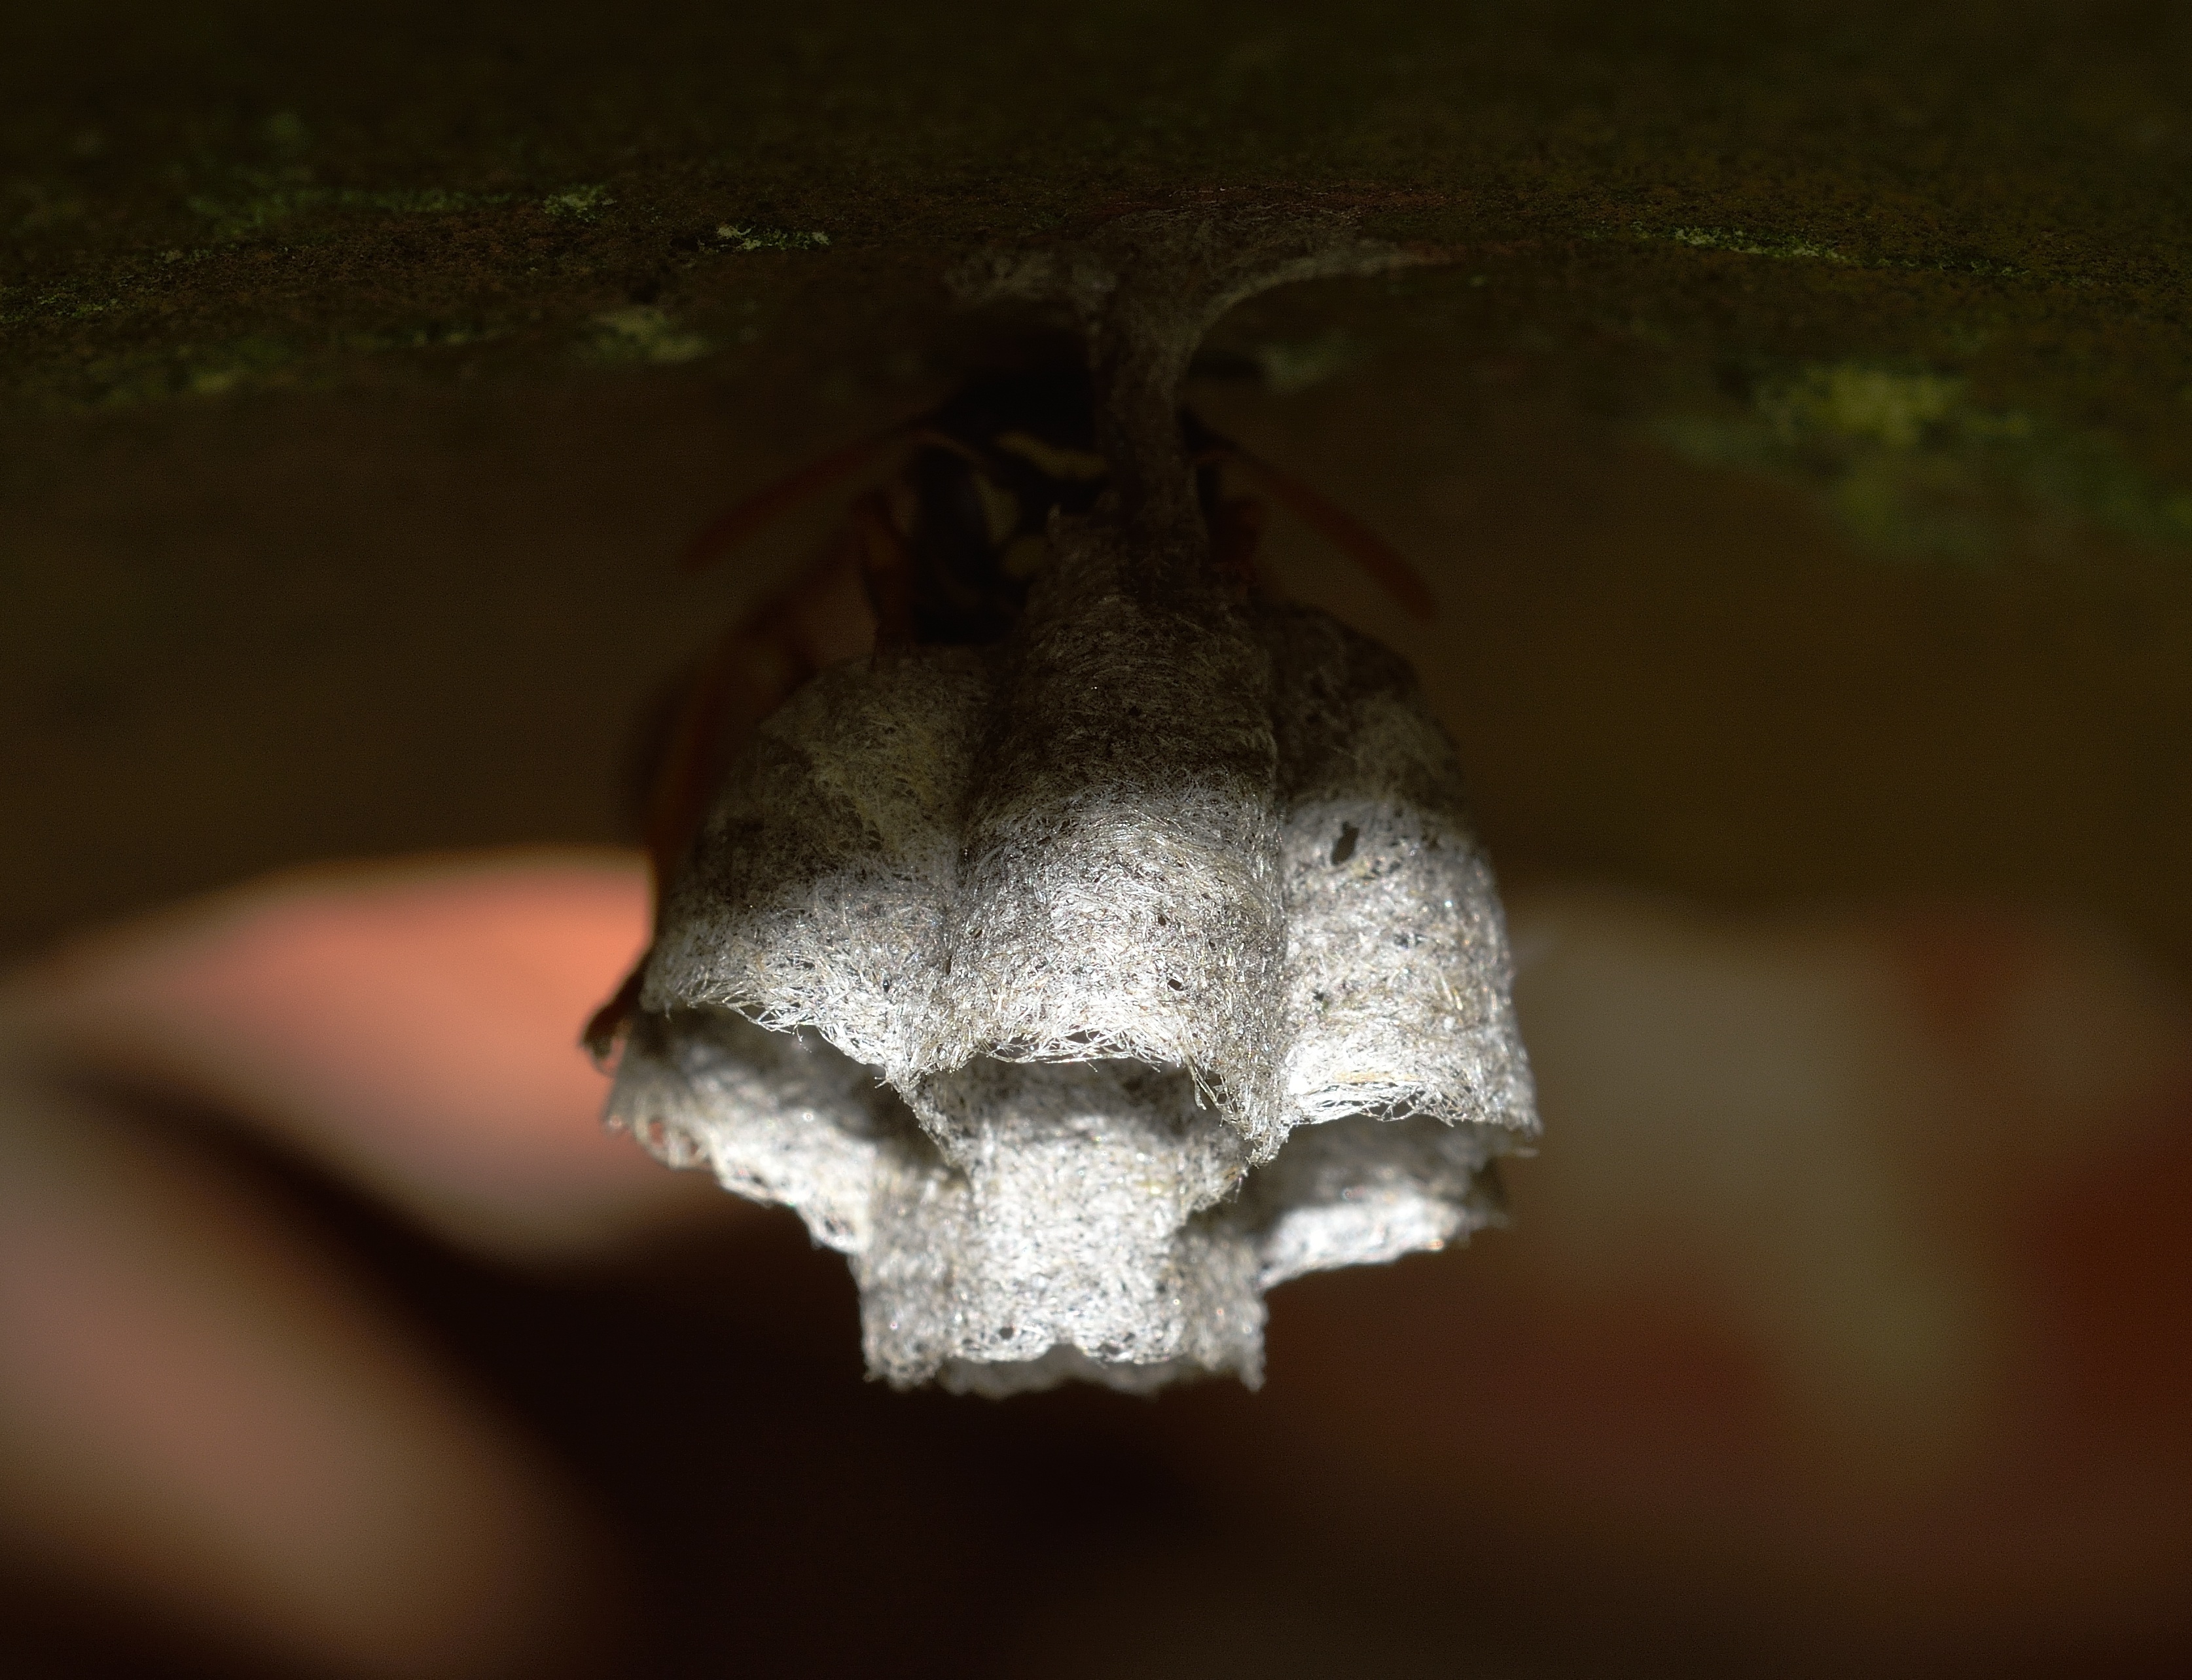
hand, nature, photography, leaf, flower, insect, darkness, moth, fauna, invertebrate, close up, nest, wasp, macro photography, moths and butterflies, polistes